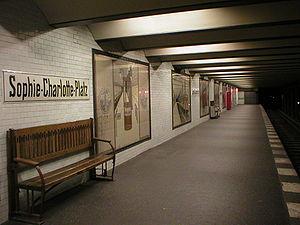
Sophie-Charlotte-Platz est une station du métro en zone A de Berlin, située sous Kaiserdamm dans le quartier de Berlin-Charlottenburg.